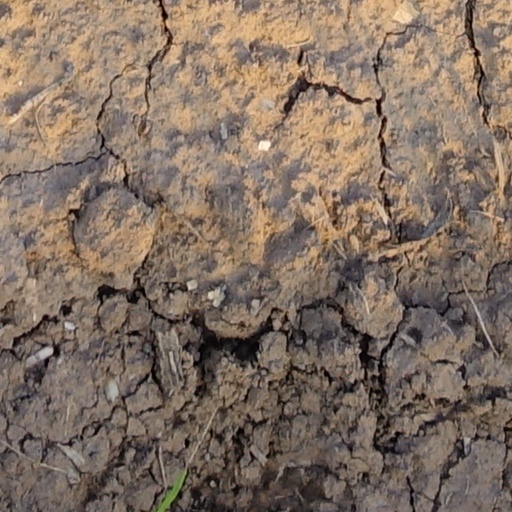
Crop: wheat